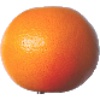
Label: Grapefruit Pink 1